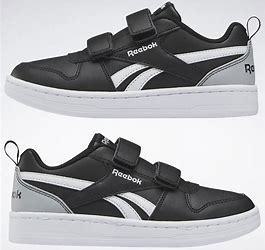
Brand: Reebok
Model: Royal Prime 2